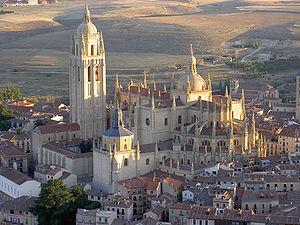
La Cathédrale de Ségovie, connue comme la Dame des Cathédrales, de par ses dimensions et son élégance, est l'église cathédrale de la ville de Ségovie, en Espagne, dont elle domine l'horizon de sa silhouette élancée. Elle est le siège de l'évêque de Ségovie, suffragant de l'archevêque métropolitain de Valladolid.